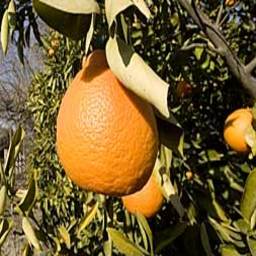
Label: peels